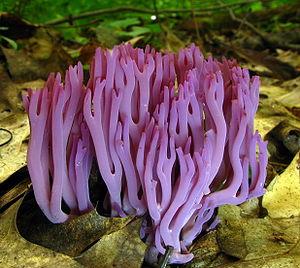
Un carpophore de Clavaire de Zollinger (Clavaria zollingeri Lév.). Photo prise dans le Babcock State Park, en Virginie Occidentale (États-Unis). 中文: 堇紫珊瑚菌, 攝於美國西維吉尼亞法葉特郡巴布科克州立公園.